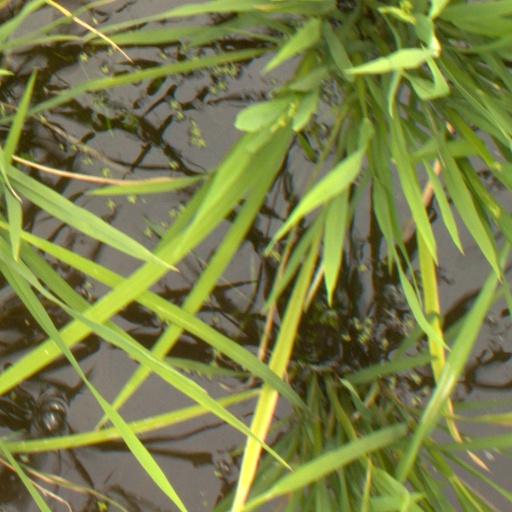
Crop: rice